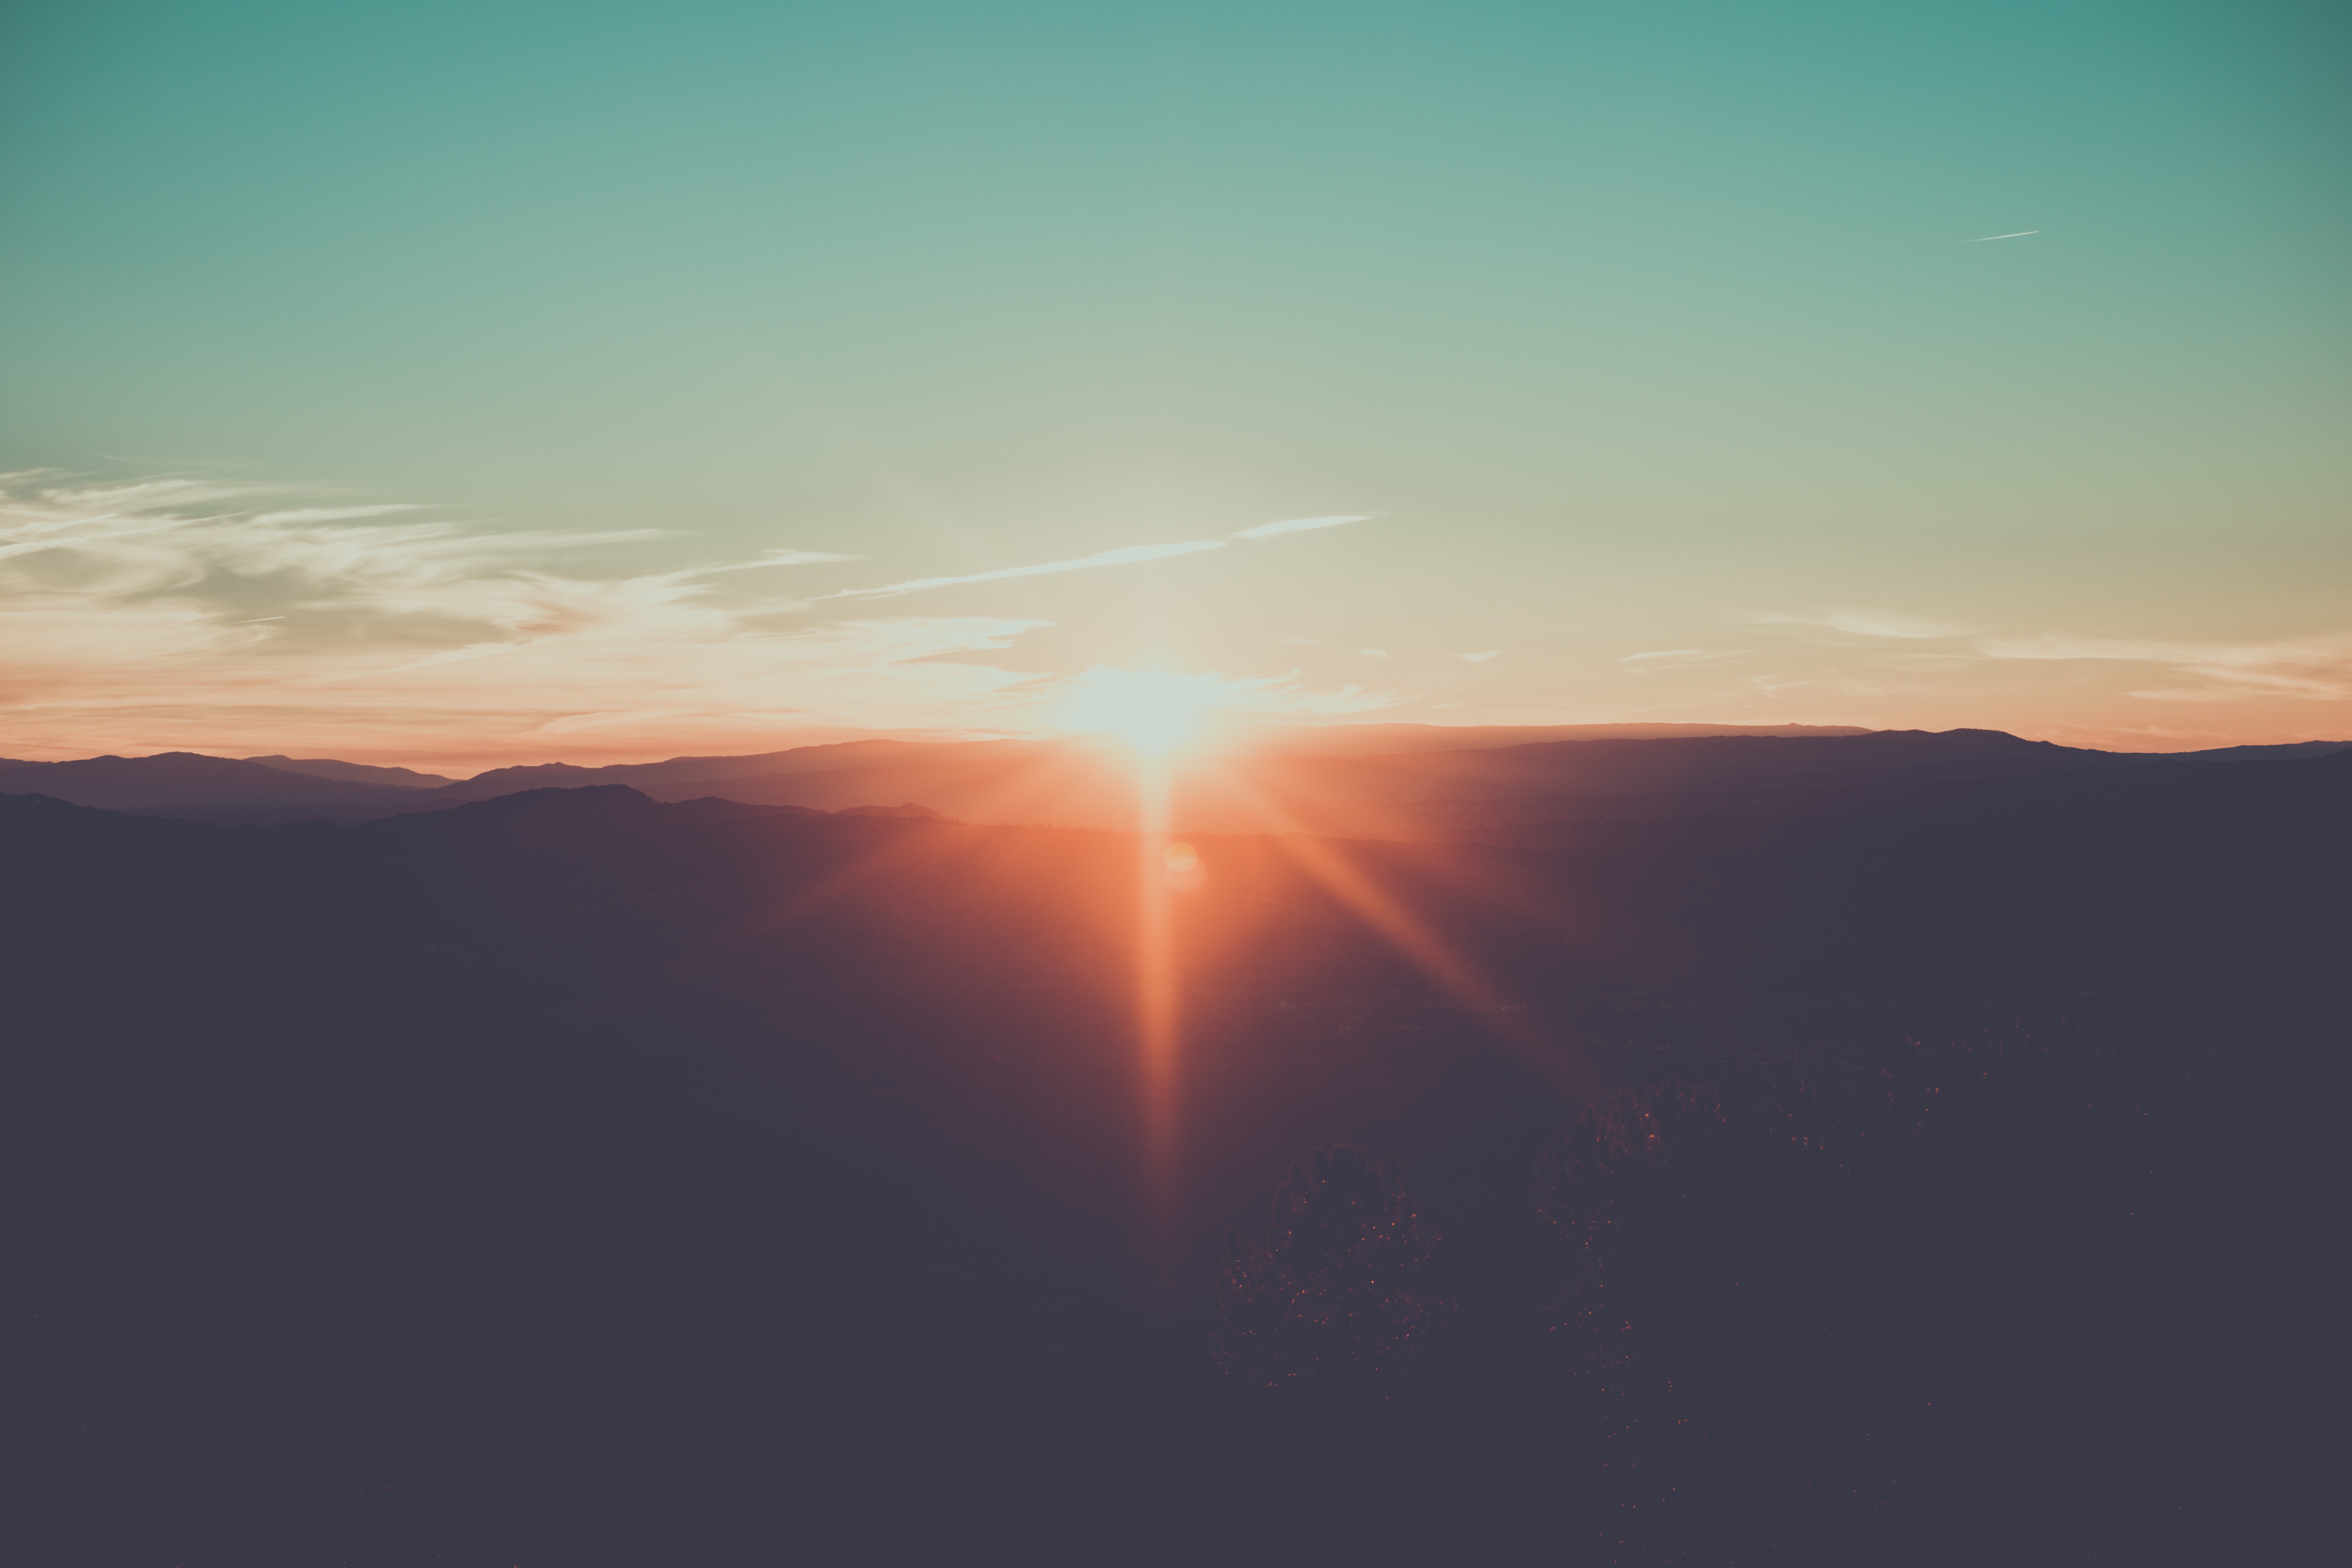
horizon, mountain, cloud, sky, sun, sunrise, sunset, sunlight, morning, dawn, atmosphere, dusk, afterglow, atmospheric phenomenon, red sky at morning